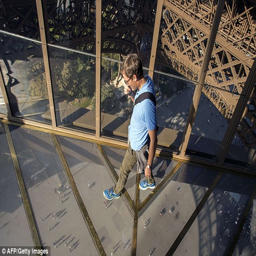
tower has unveiled its revamped first floor , which offers tourists a new vantage point from one of the world